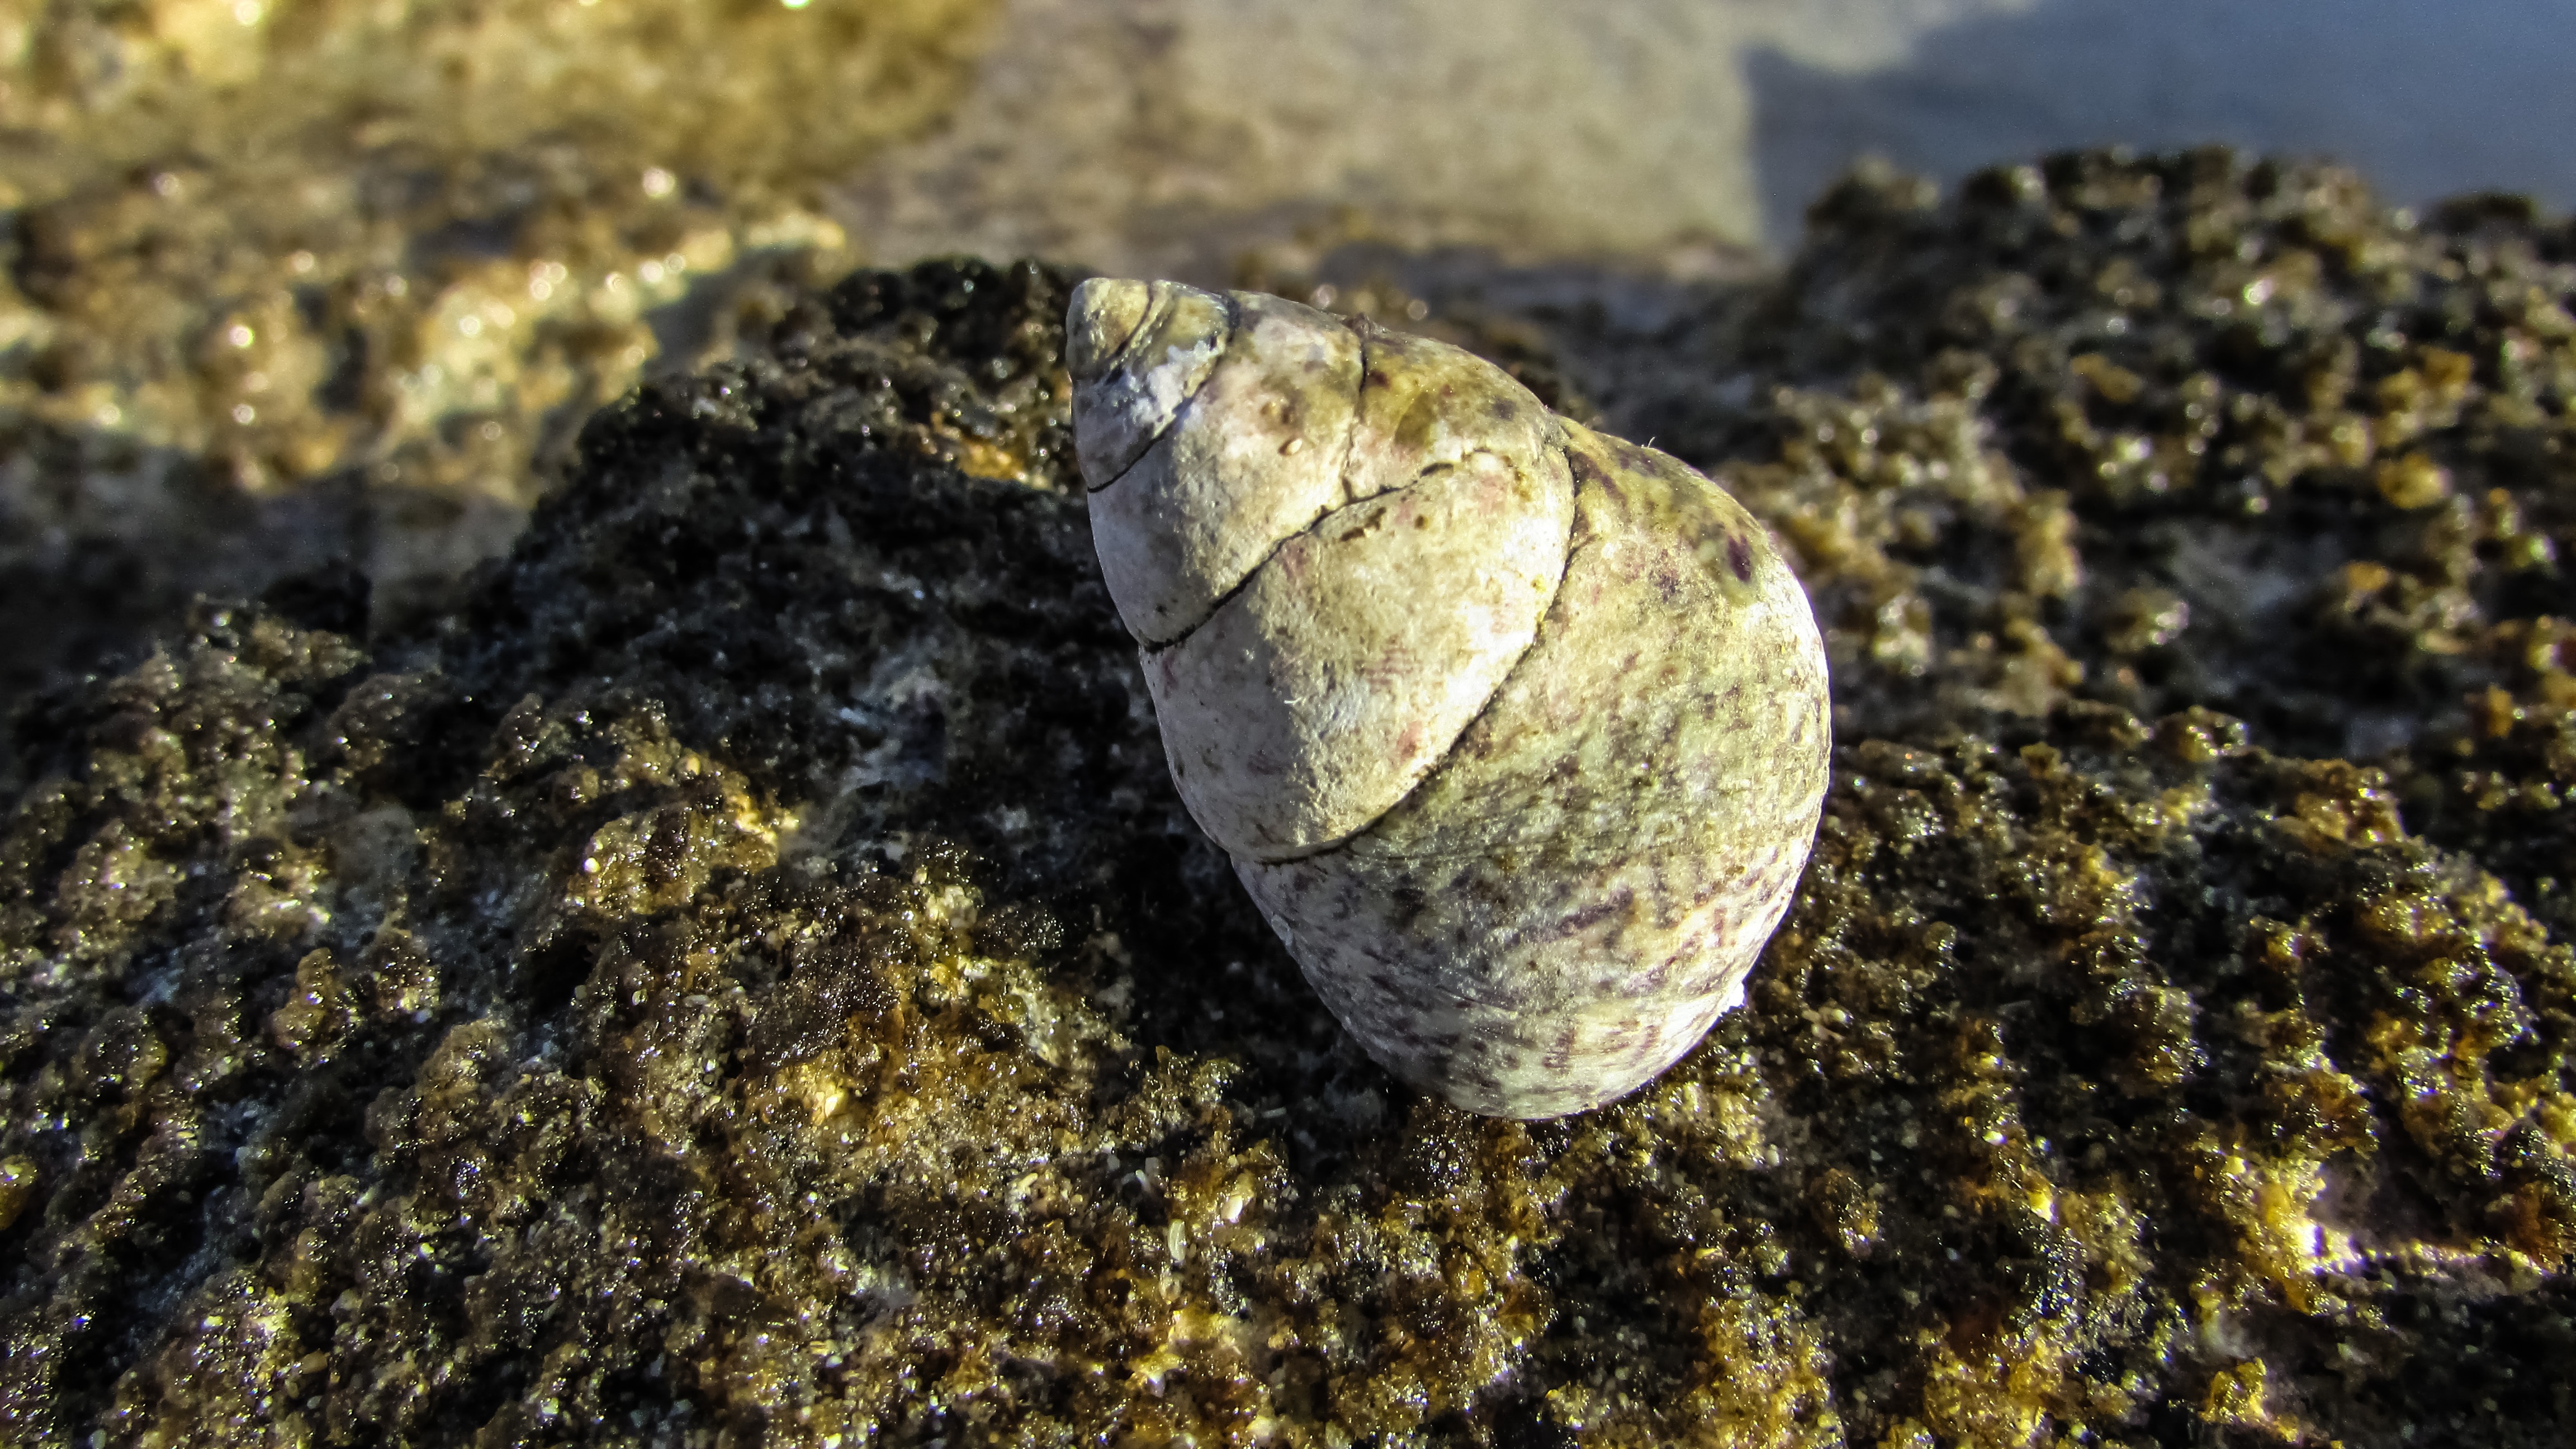
beach, nature, sand, rock, wildlife, biology, seaweed, soil, fauna, shell, invertebrate, seashell, close up, macro photography, marine biology